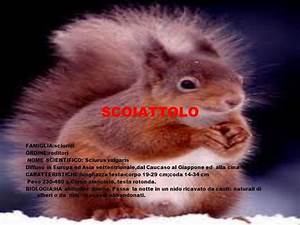
Label: scoiattolo